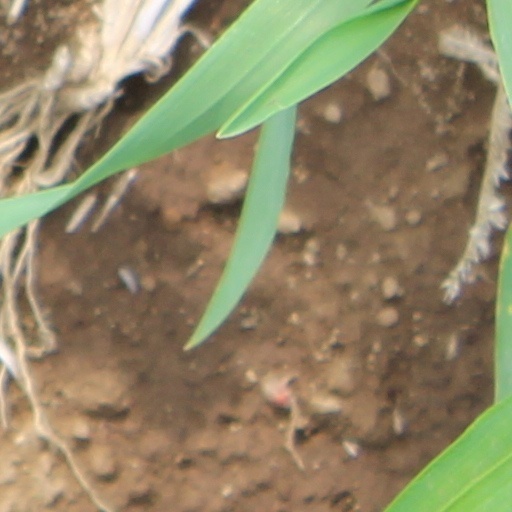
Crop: wheat